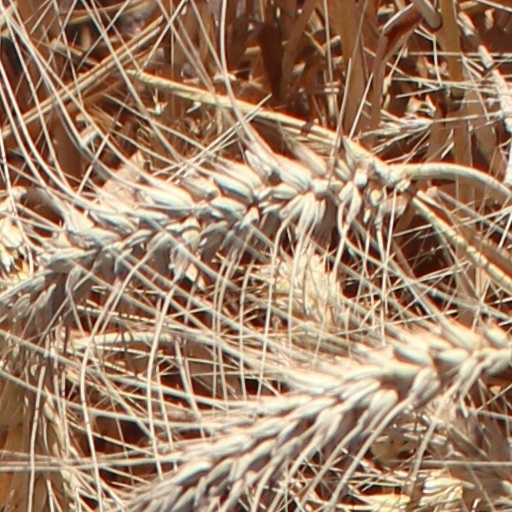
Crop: wheat